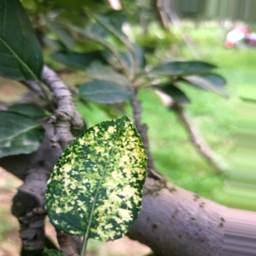
Label: Apple_Mosaic